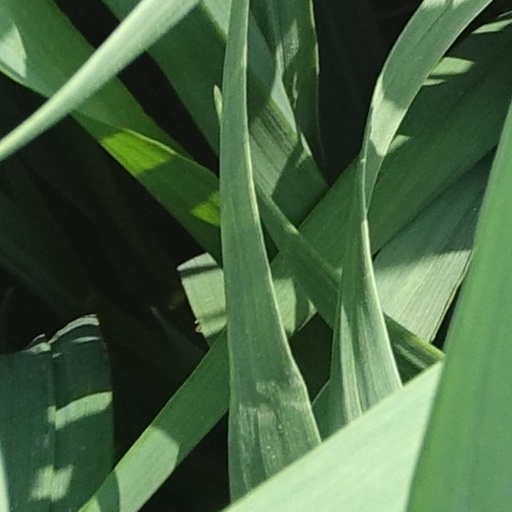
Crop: wheat